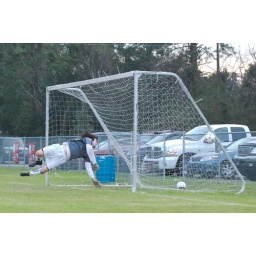
The ball in play is the one in the air, outside of the goal-- the one on the ground is behind the goal.